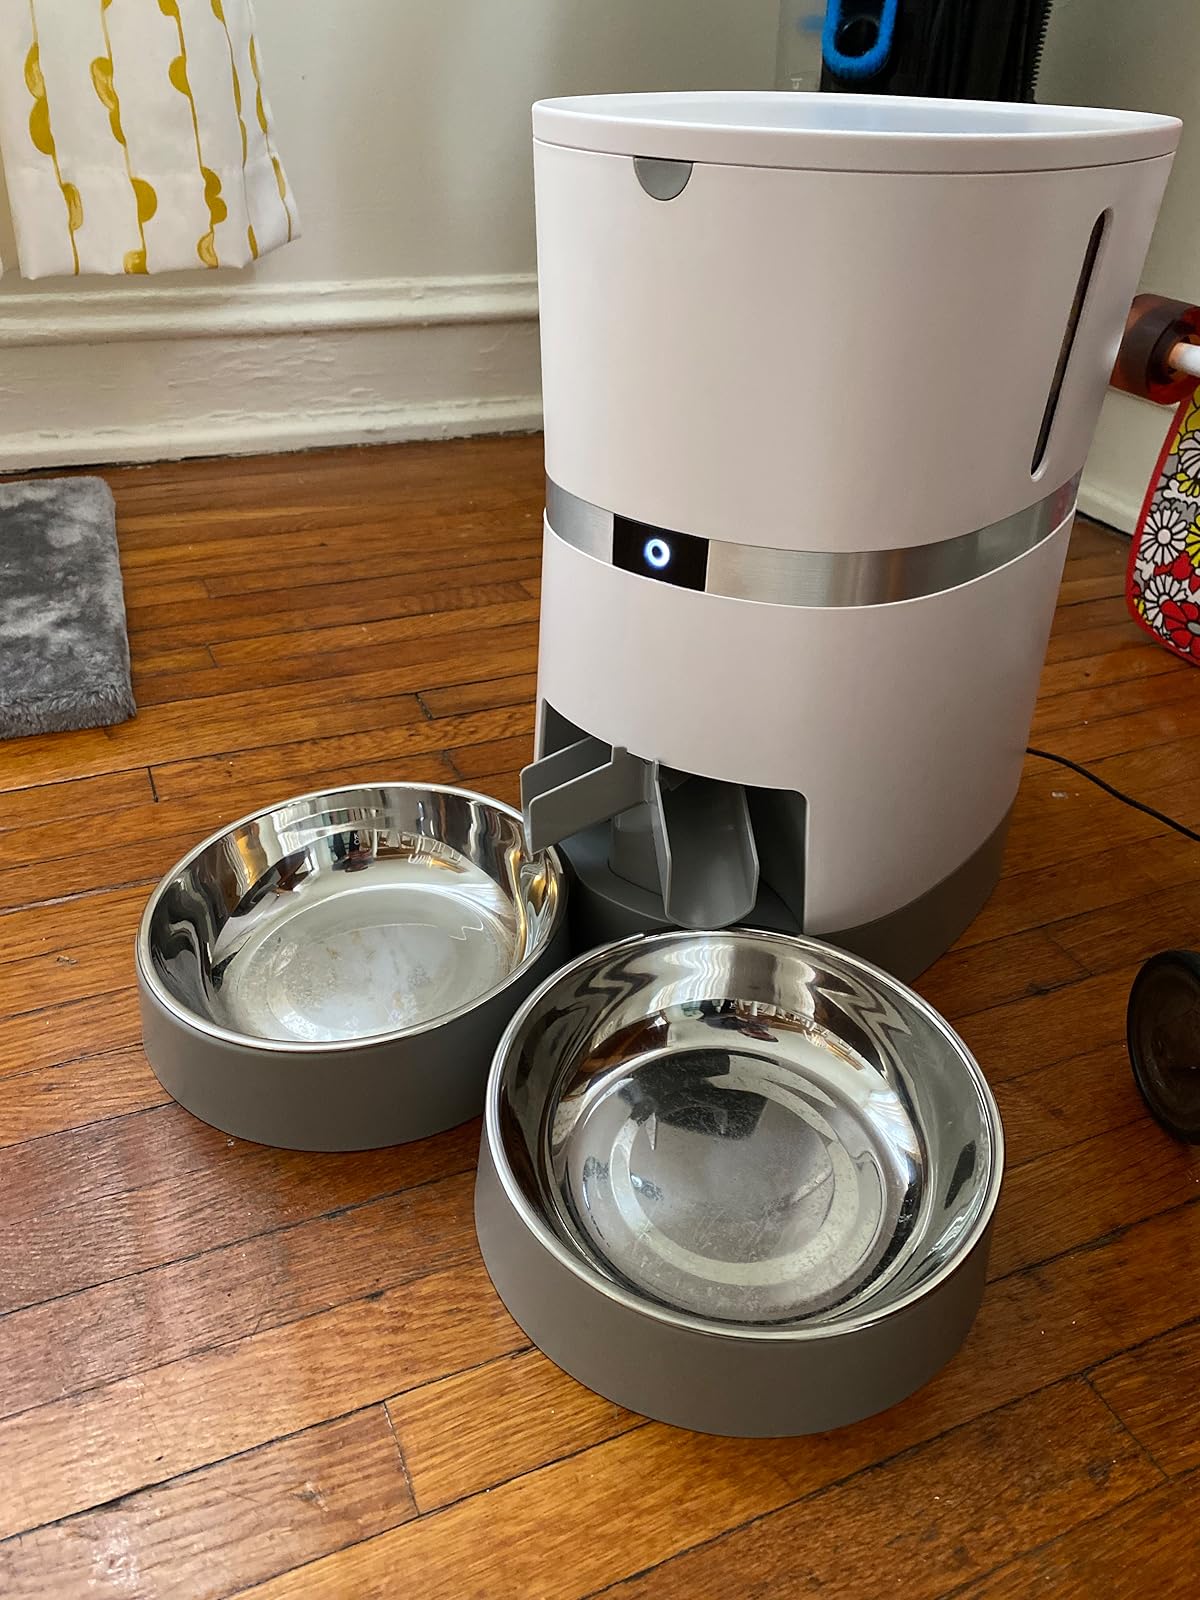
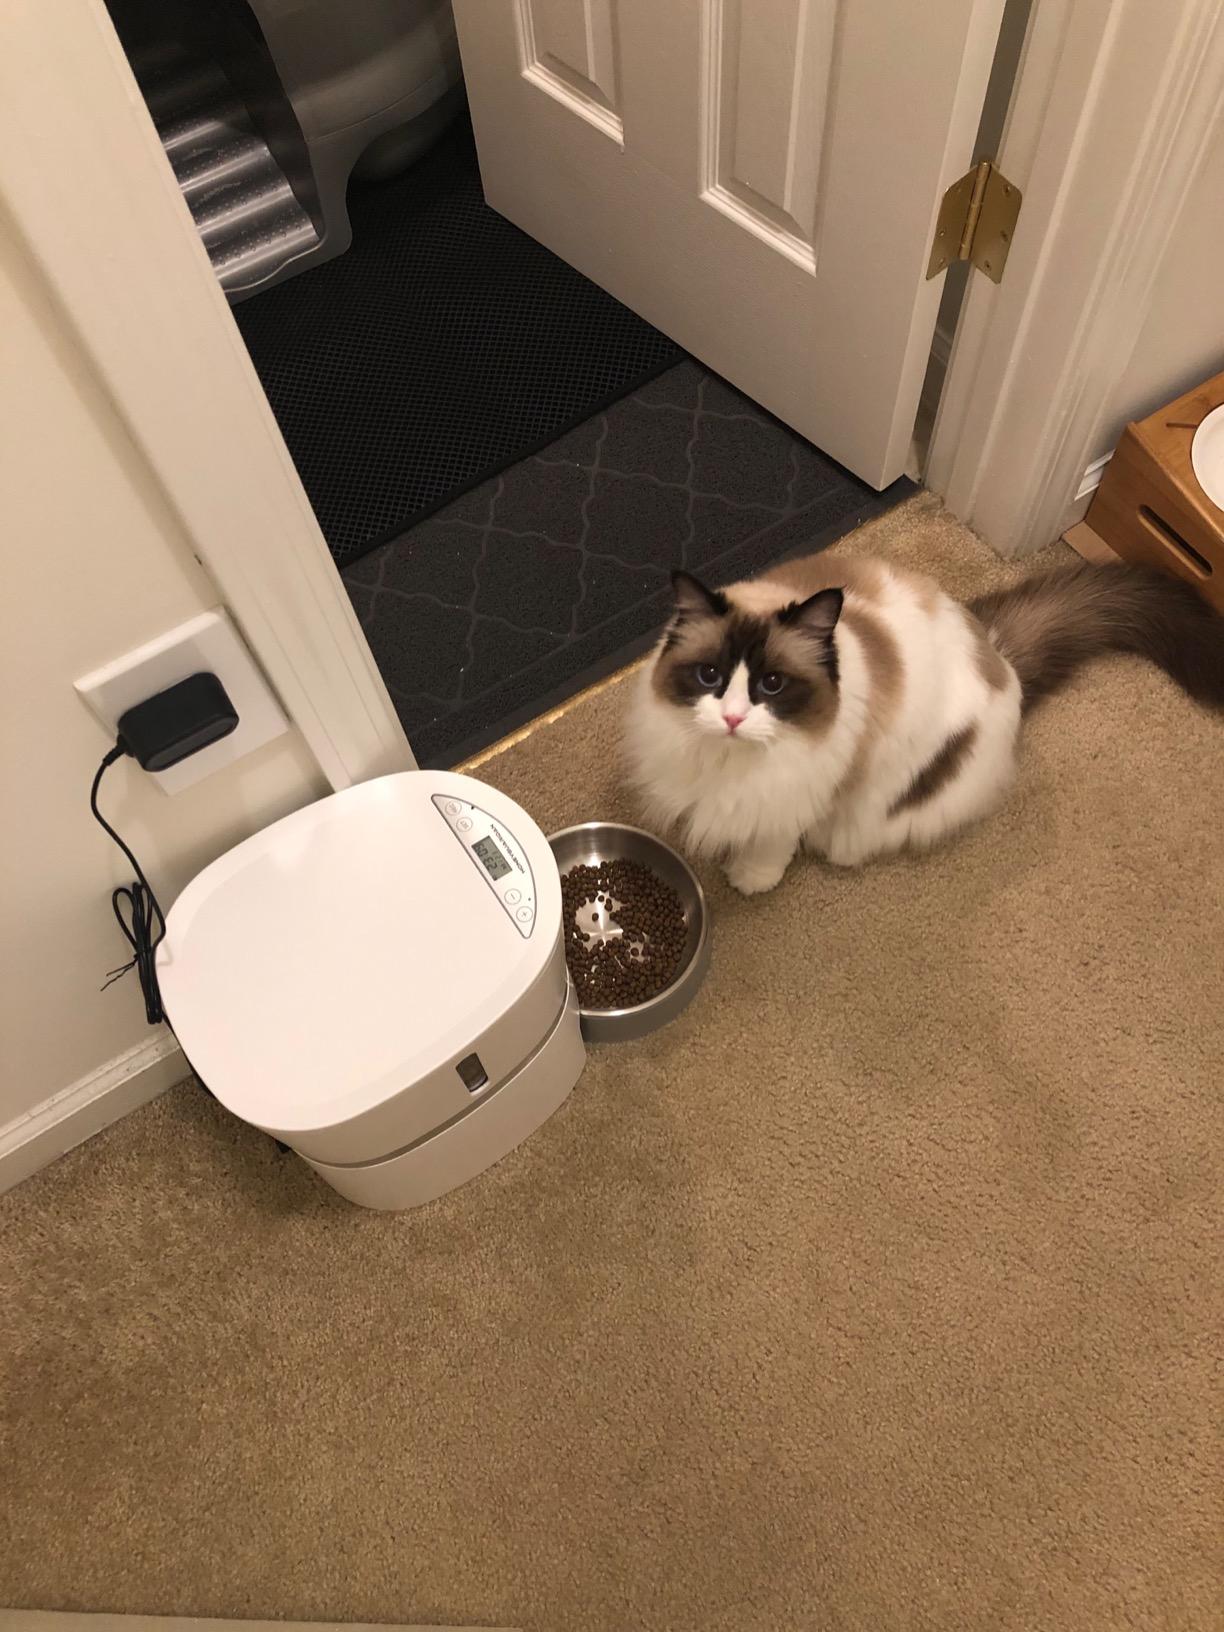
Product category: items_feeder
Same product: no